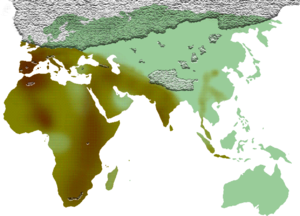
Ældste stenalder / Ældste stenalder internationalt
Håndkilens udbredelse i mellem Pleistocæn (mørk gylden).